VY Canis Majoris

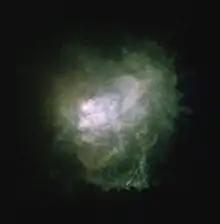
WFPC2/HST image showing the asymmetric nebula surrounding VY CMa, which is the central star

VY Canis Majoris is surrounded by an extensive and dense asymmetric red reflection nebula, with a total ejected mass of and a temperature of , based on a DUSTY model atmosphere that has been formed by material expelled from its central star. The inner shell figures as 0.12 ″ across, corresponding to for a star 1,200 parsecs away, whereas that of the outer one is at 10″, corresponding to . This nebula is so bright that it was discovered in a dry night sky in 1917 with an 18 cm telescope, and its condensations were once regarded as companion stars. It has been extensively studied with the aid of the Hubble Space Telescope (HST), showing that the nebula has a complex structure that includes filaments and arcs, which were caused by past eruptions; the structure is akin to that around the post-red supergiant yellow hypergiant (Post-RSG YHG) IRC +10420. The similarity has led studies proposing that VY CMa might evolve blueward. Furthermore, the gas-to-dust ratio for VY CMa was calculated to be as high as 500, around five times that for typical red supergiants.